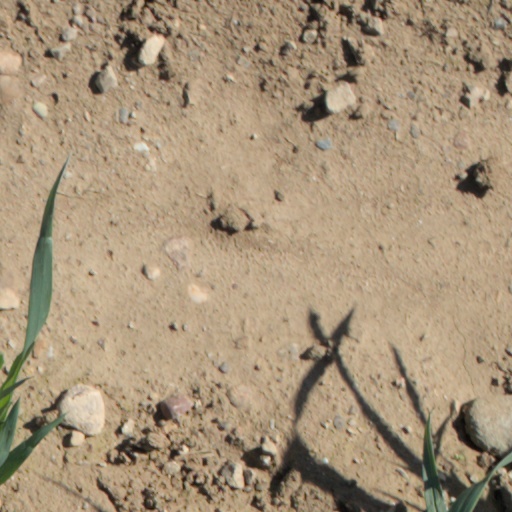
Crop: wheat